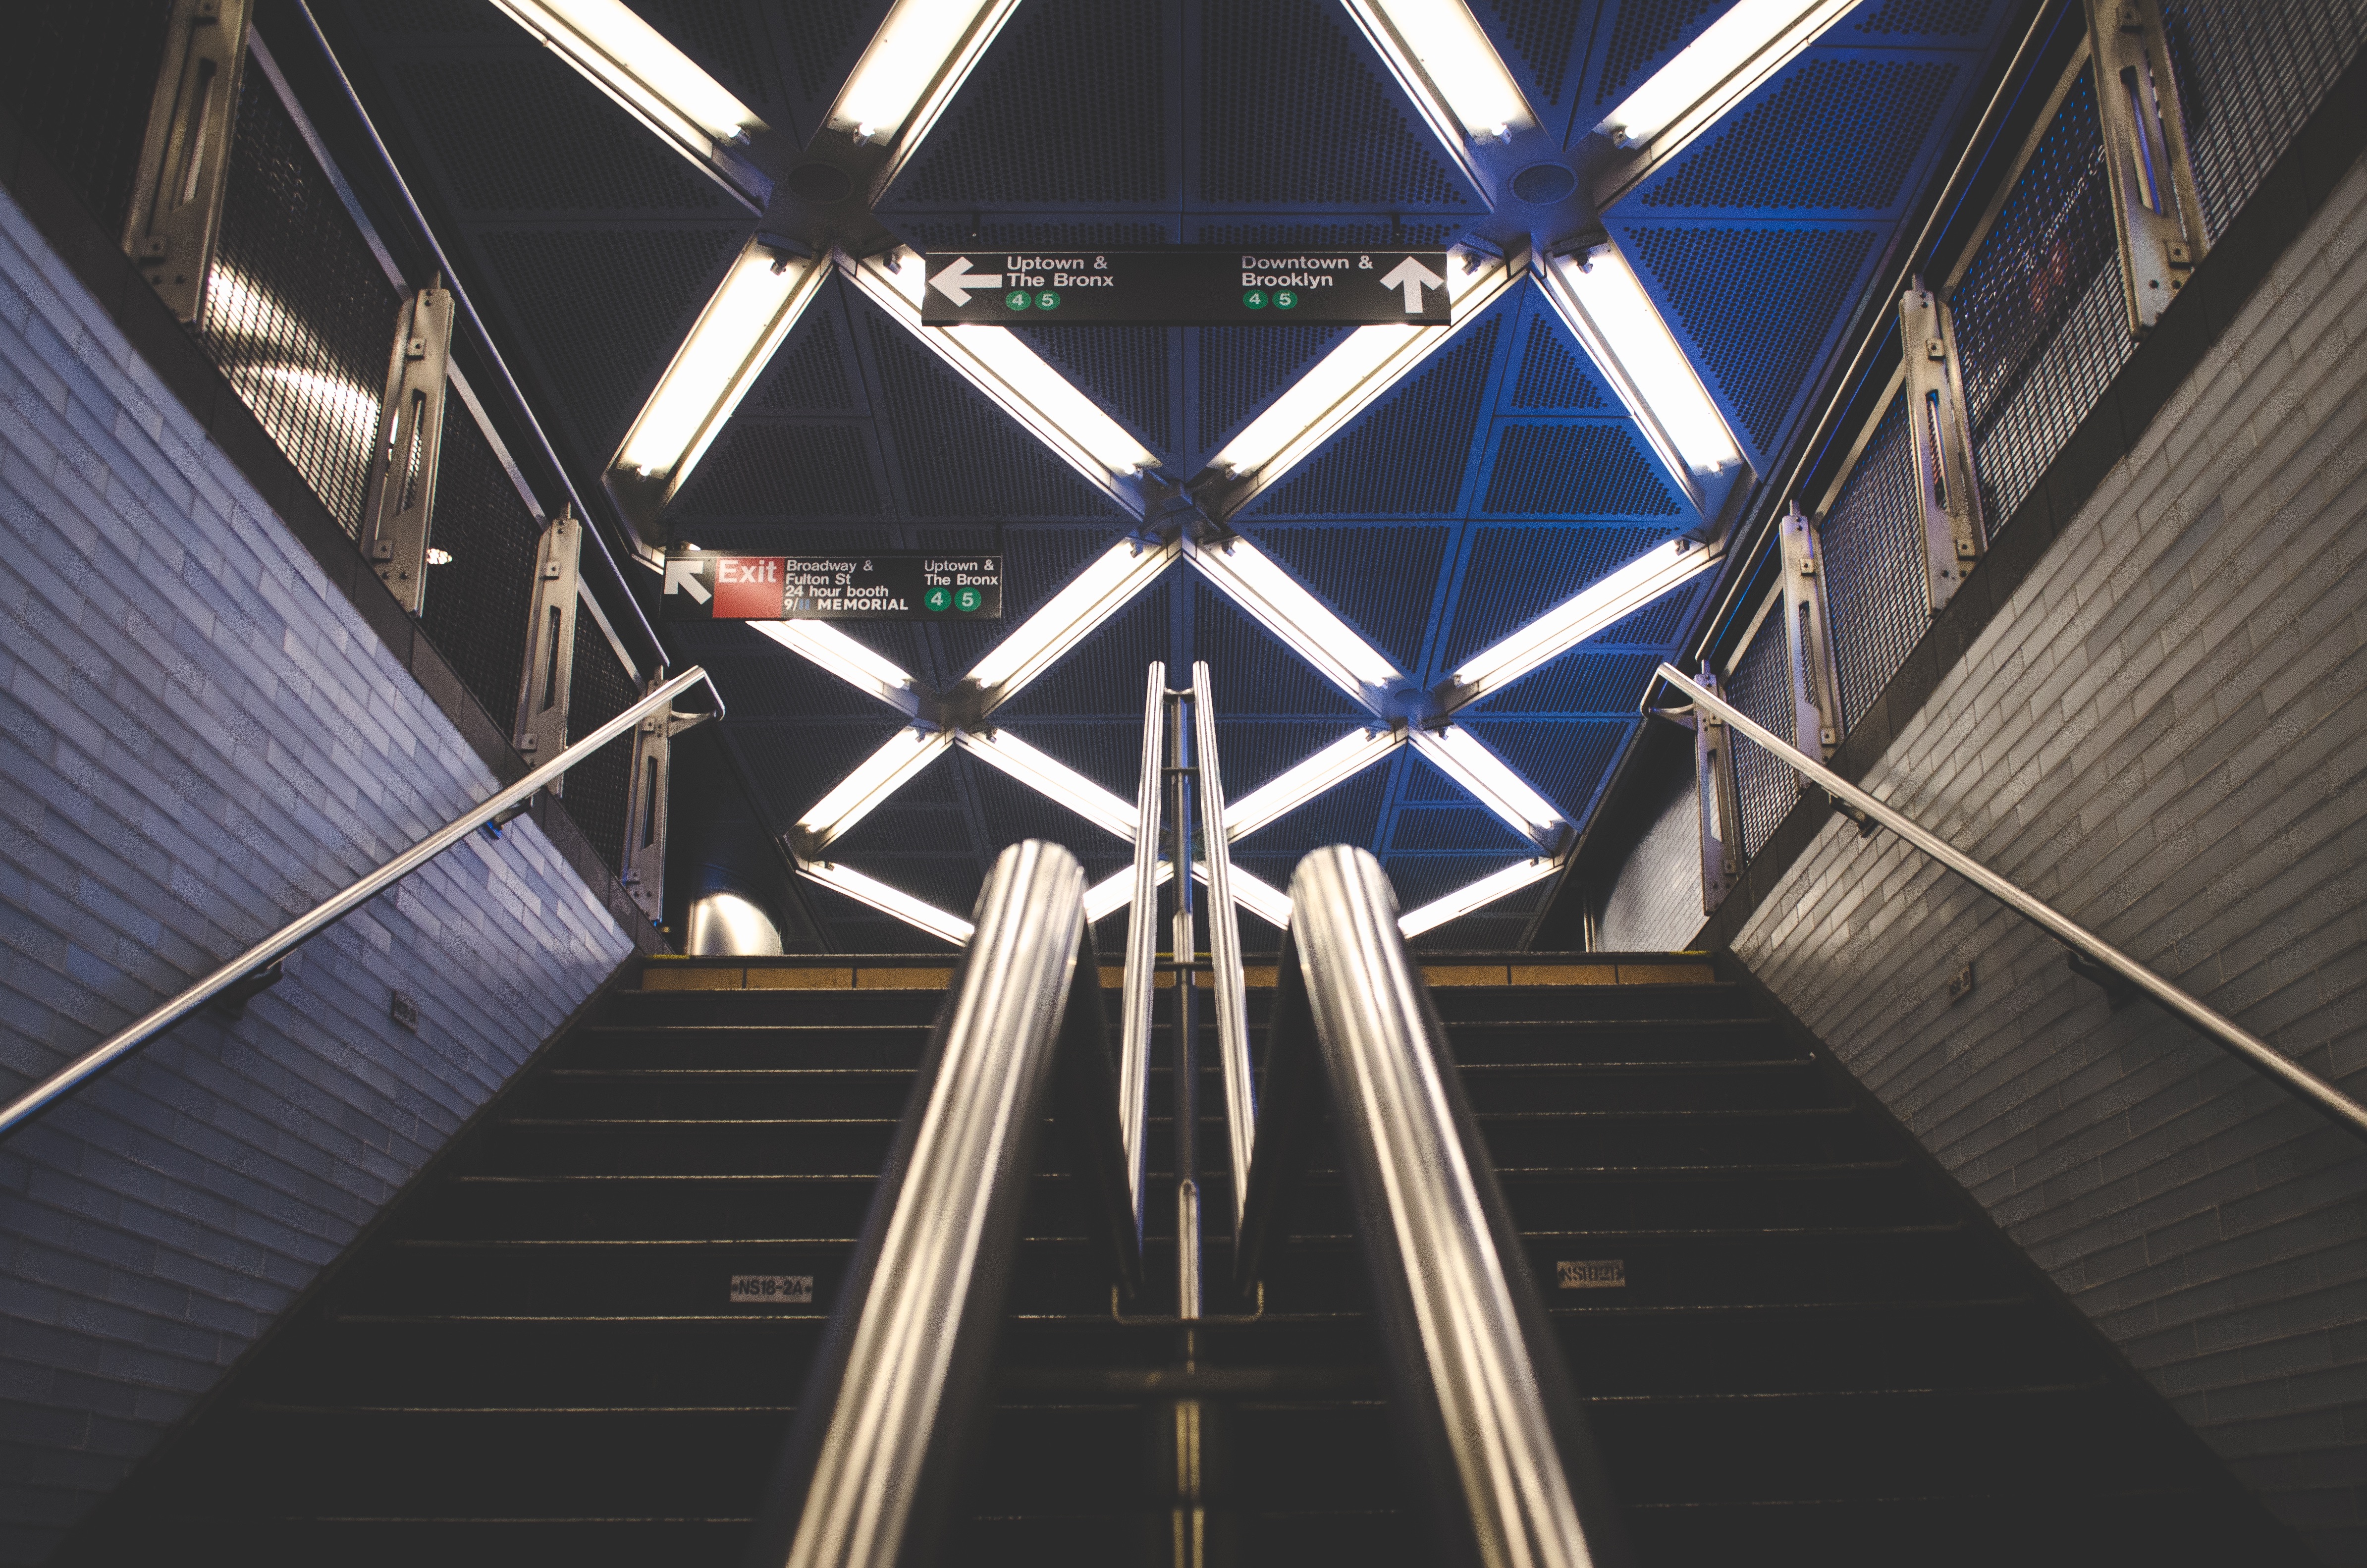
light, architecture, line, lighting, design, symmetry, shape, daylighting